Pete Farndon

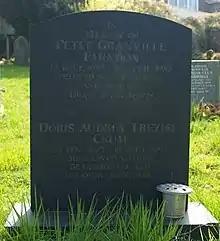
Farndon gravesite

On 14 April 1983, at the age of 30, Farndon was found by his wife drowned in the bath at his home in London, having lost consciousness after a heroin overdose. He is buried at St. Peter's Church, Withington, Herefordshire, England.